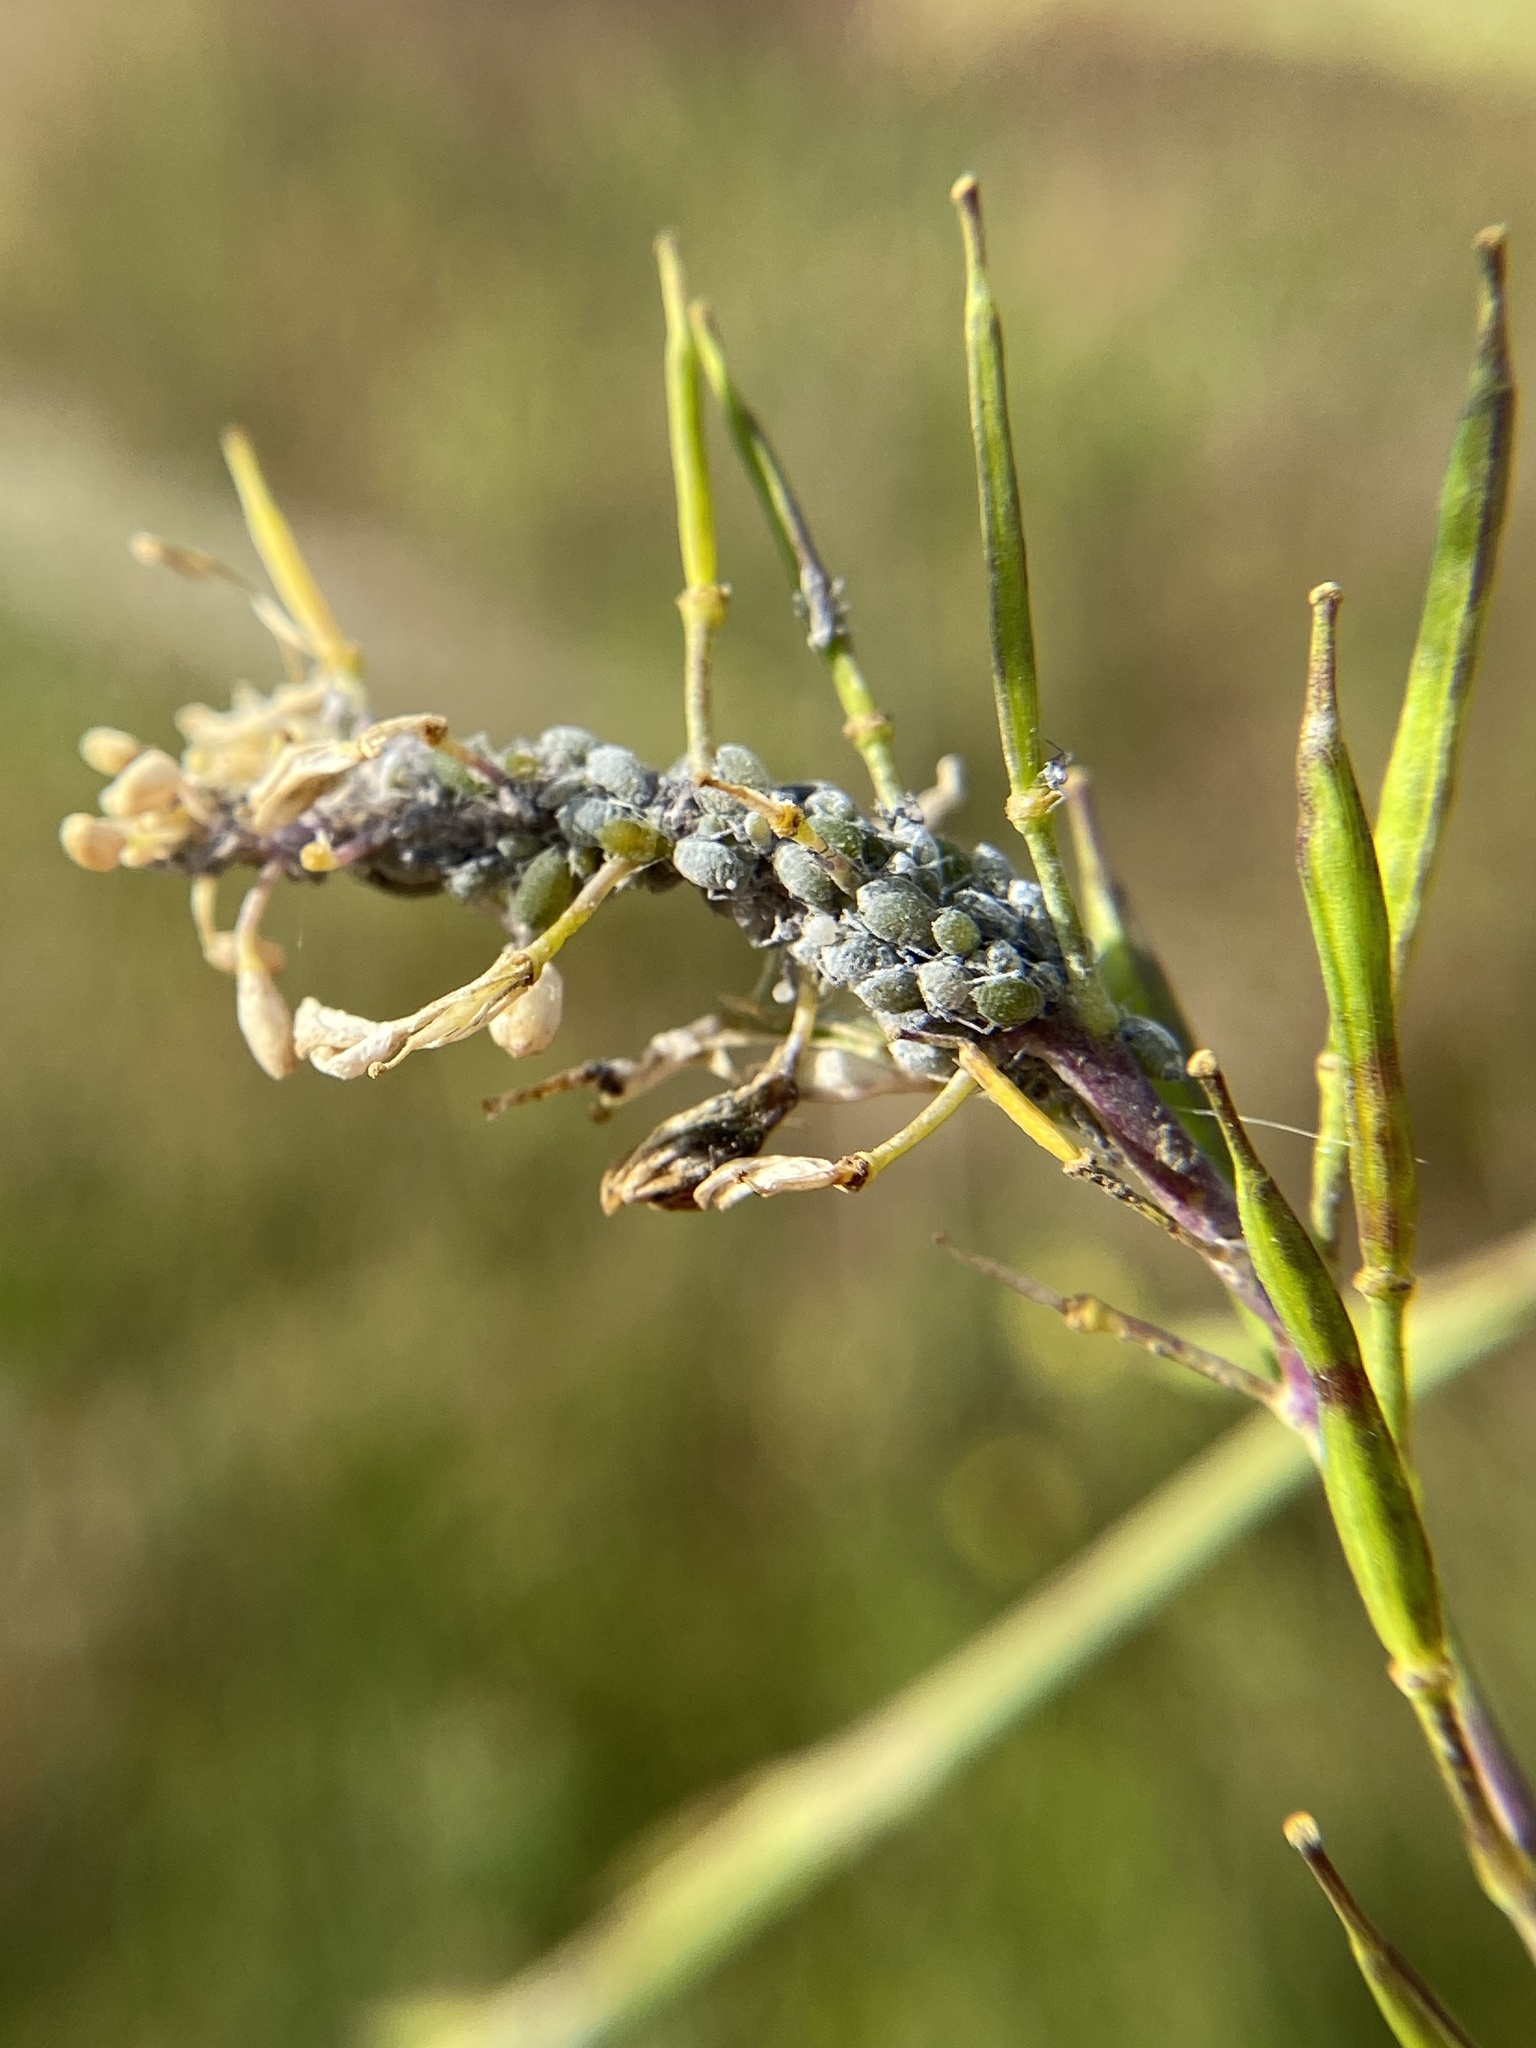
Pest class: cabbage_aphid